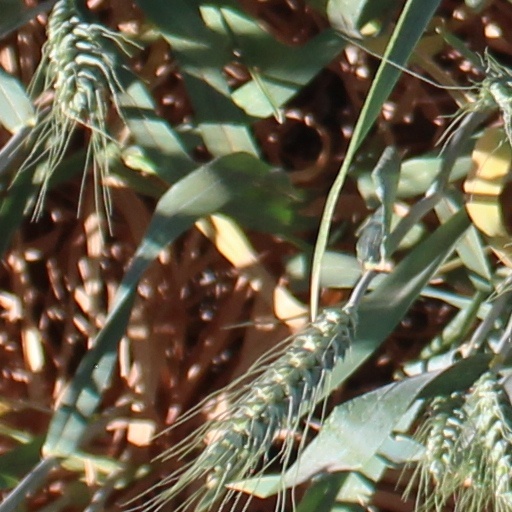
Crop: wheat